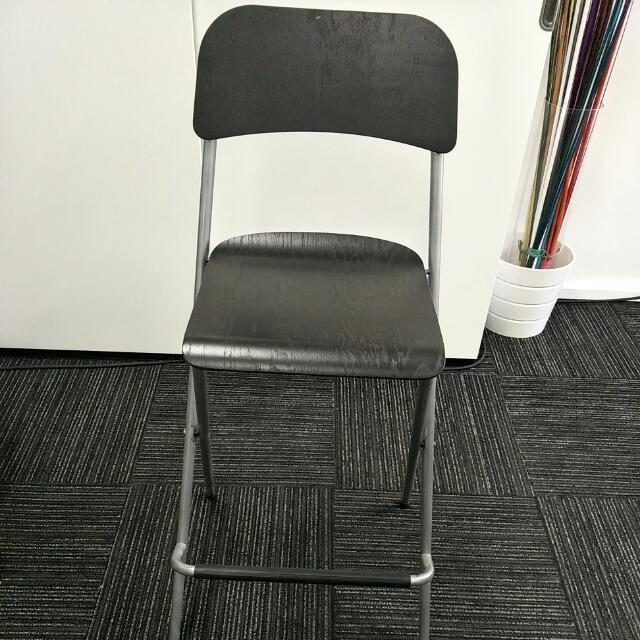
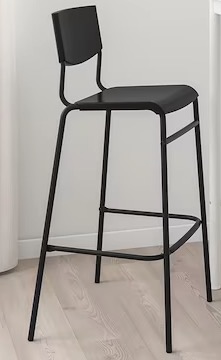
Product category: stool
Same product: no